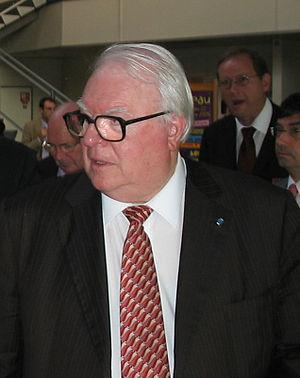
Liste de personnes célèbres nées ou ayant vécu à Lille.